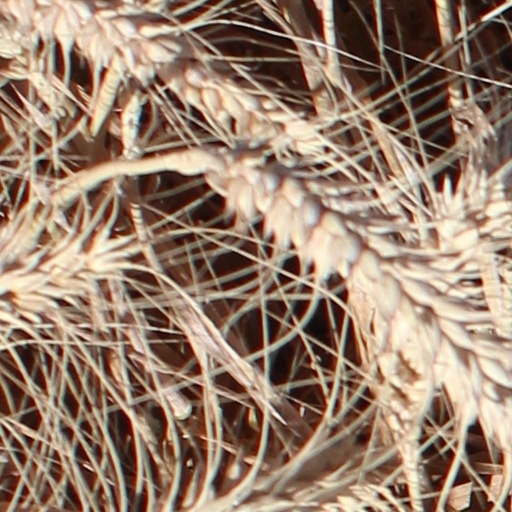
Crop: wheat